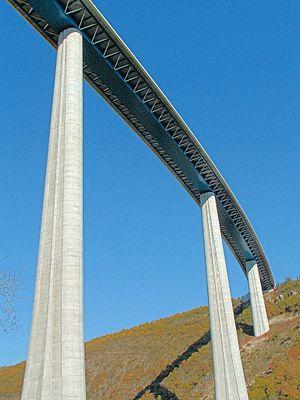
Autoroute A75 - Viaduc de Verrières
Le Viaduc de Verrières est un viaduc autoroutier français situé sur l'autoroute A75 dans le département de l'Aveyron. Ce pont en poutres-caisson enjambe la vallée du Lumansonesque, sur la commune de Verrières.